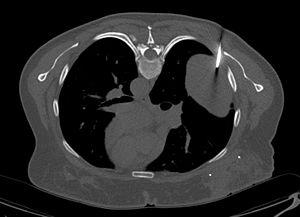
Tumeur fibreuse solitaire de la plèvre.
Une tumeur fibreuse solitaire est une tumeur rare le plus souvent bénigne, parfois très volumineuse, développée à partir des fibroblastes contenus dans les tissus mous de l'organisme. La plèvre, dans le thorax, est le site le plus fréquent, mais toute région anatomique est susceptible de développer l'une de ces tumeurs. La première description remonte à 1931.